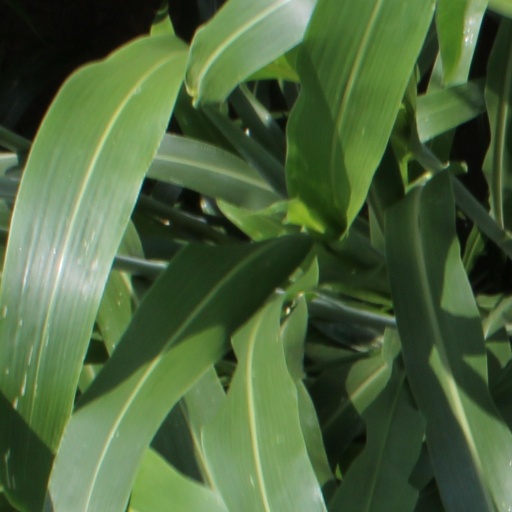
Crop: sorghum